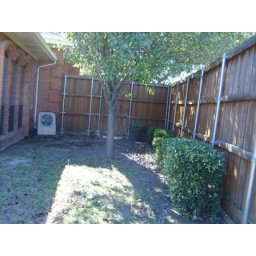
small side yard on the west side of the house (the only grass in the backyard)